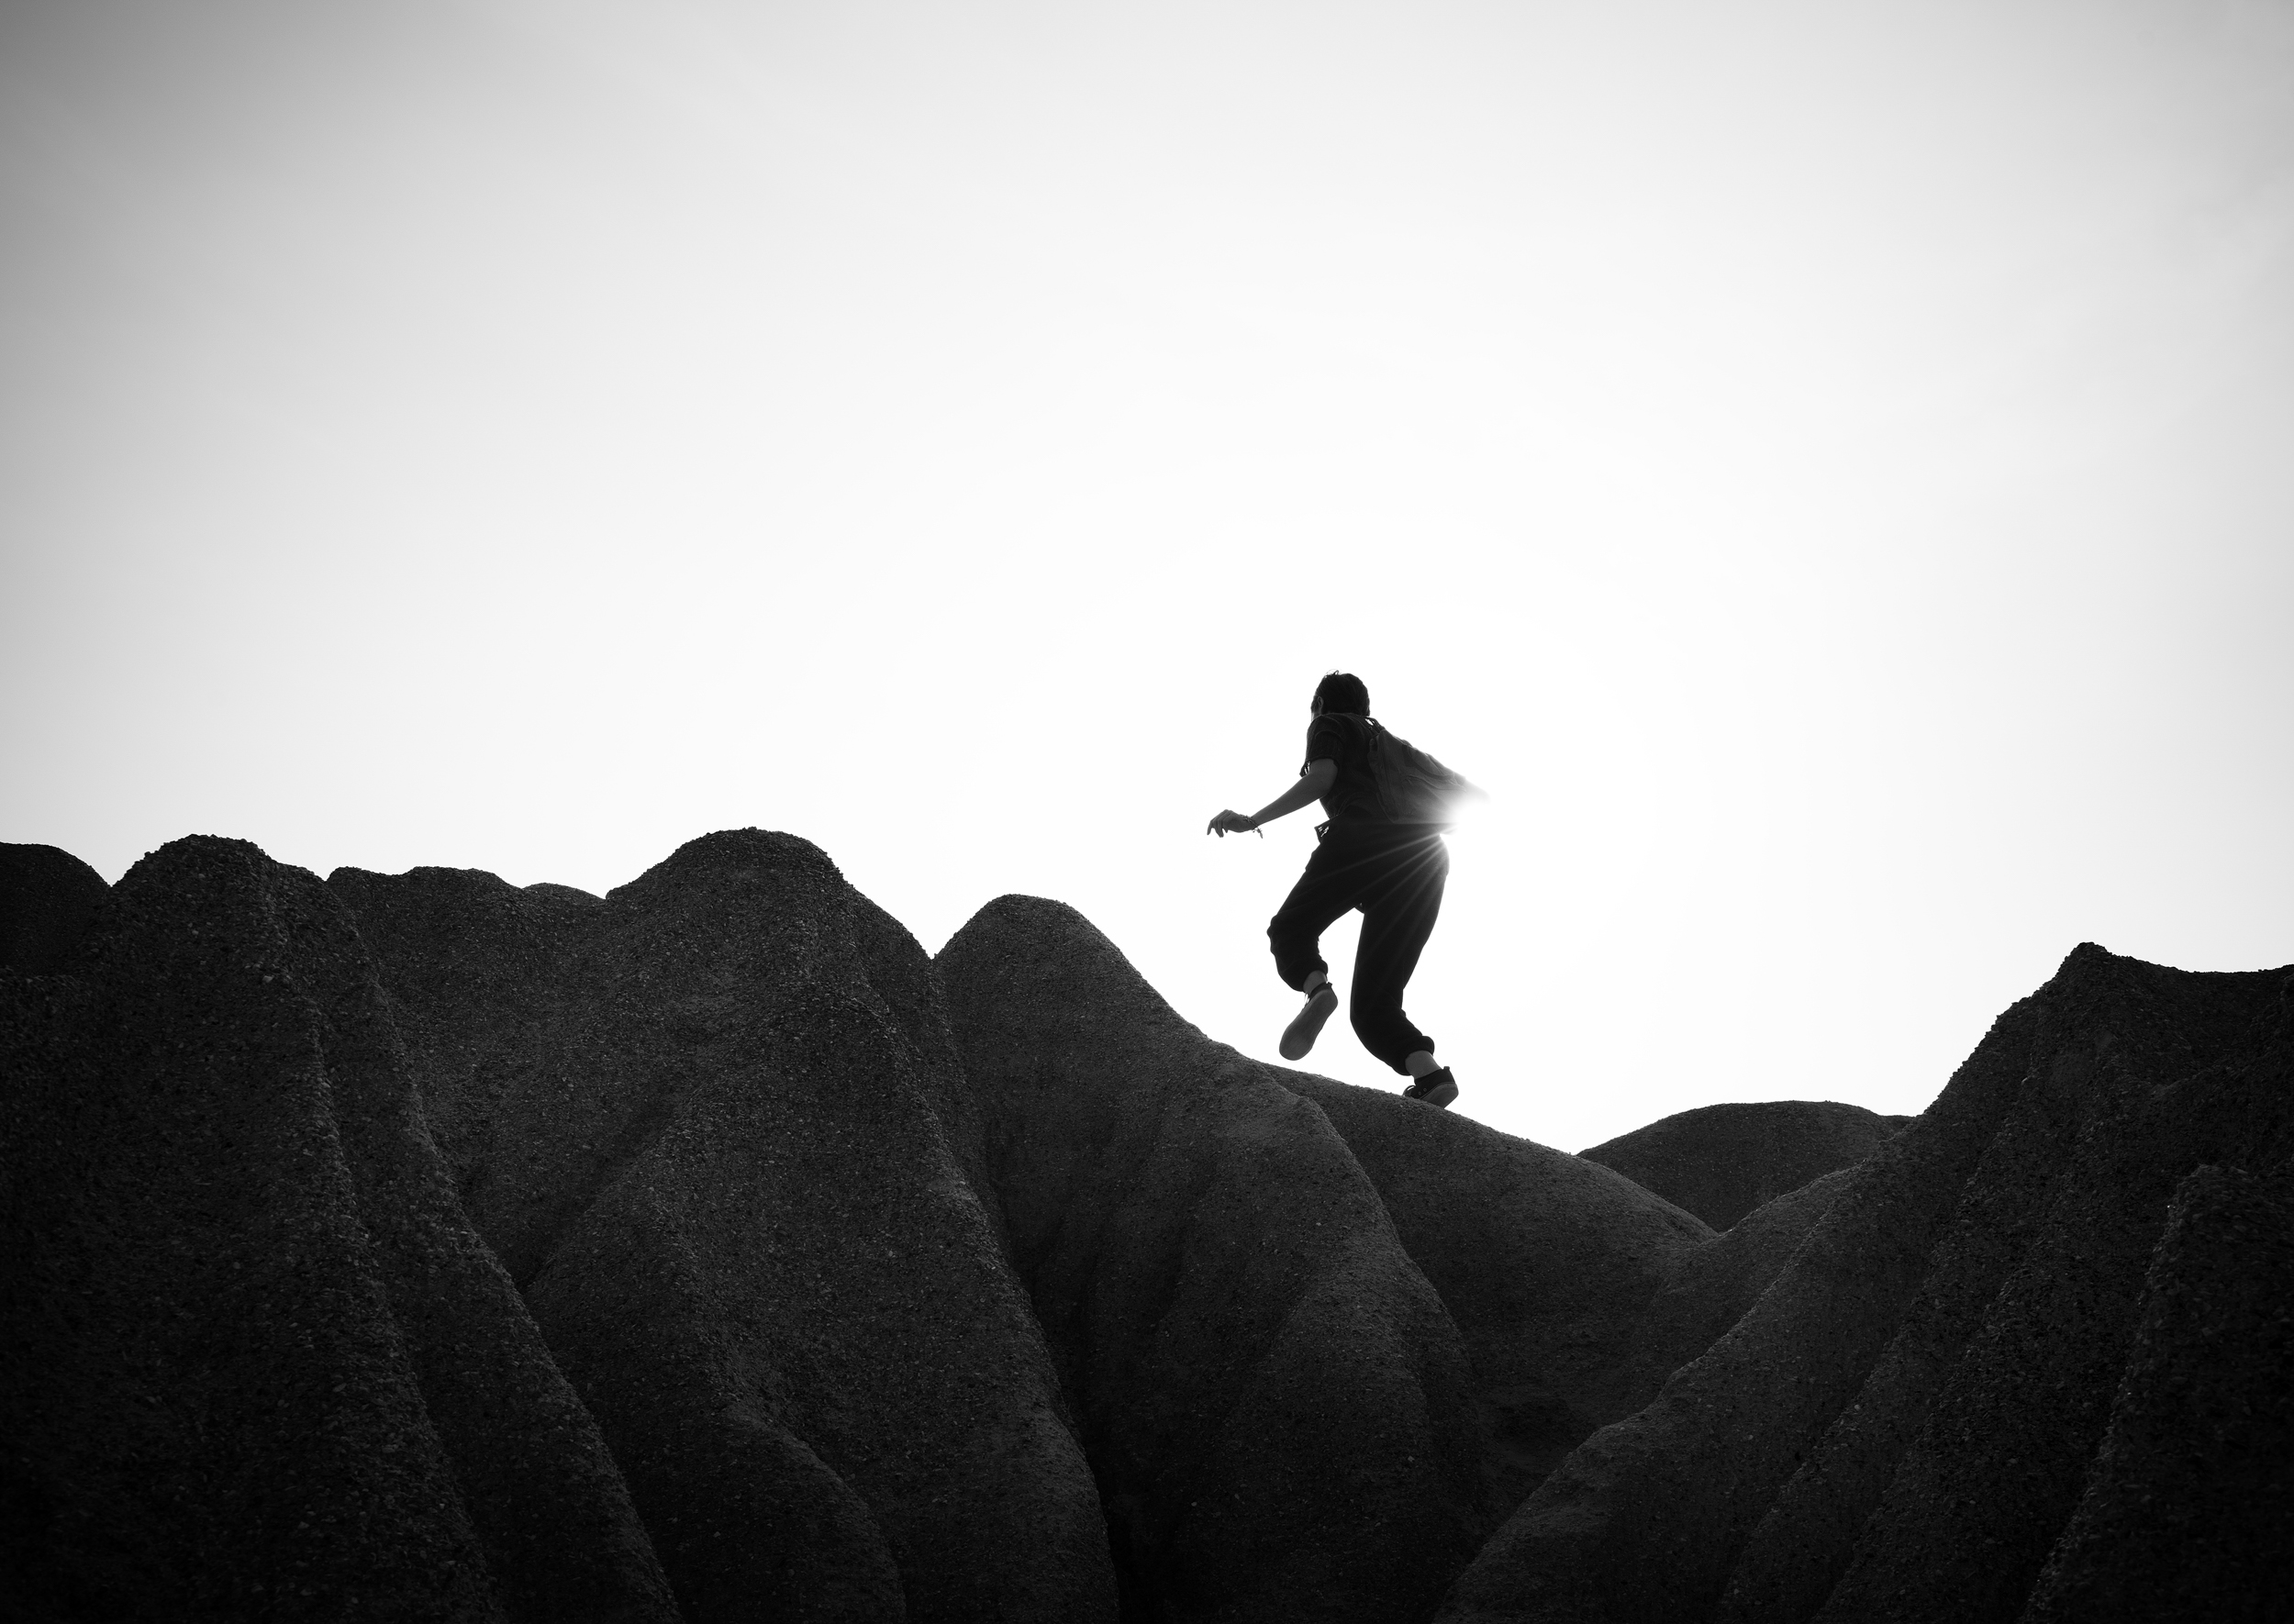
calm, casual, chill, destination, expedition, exploration, freedom, holiday, journey, leisure, life, location, peace, place, relaxation, resting, route, serenity, tour, tourism, transportation, travel, travel destination, traveler, trip, vacation, wellness, woman, black, photograph, black and white, sky, monochrome photography, photography, silhouette, monochrome, atmosphere, adventure, shadow, landscape, stock photography